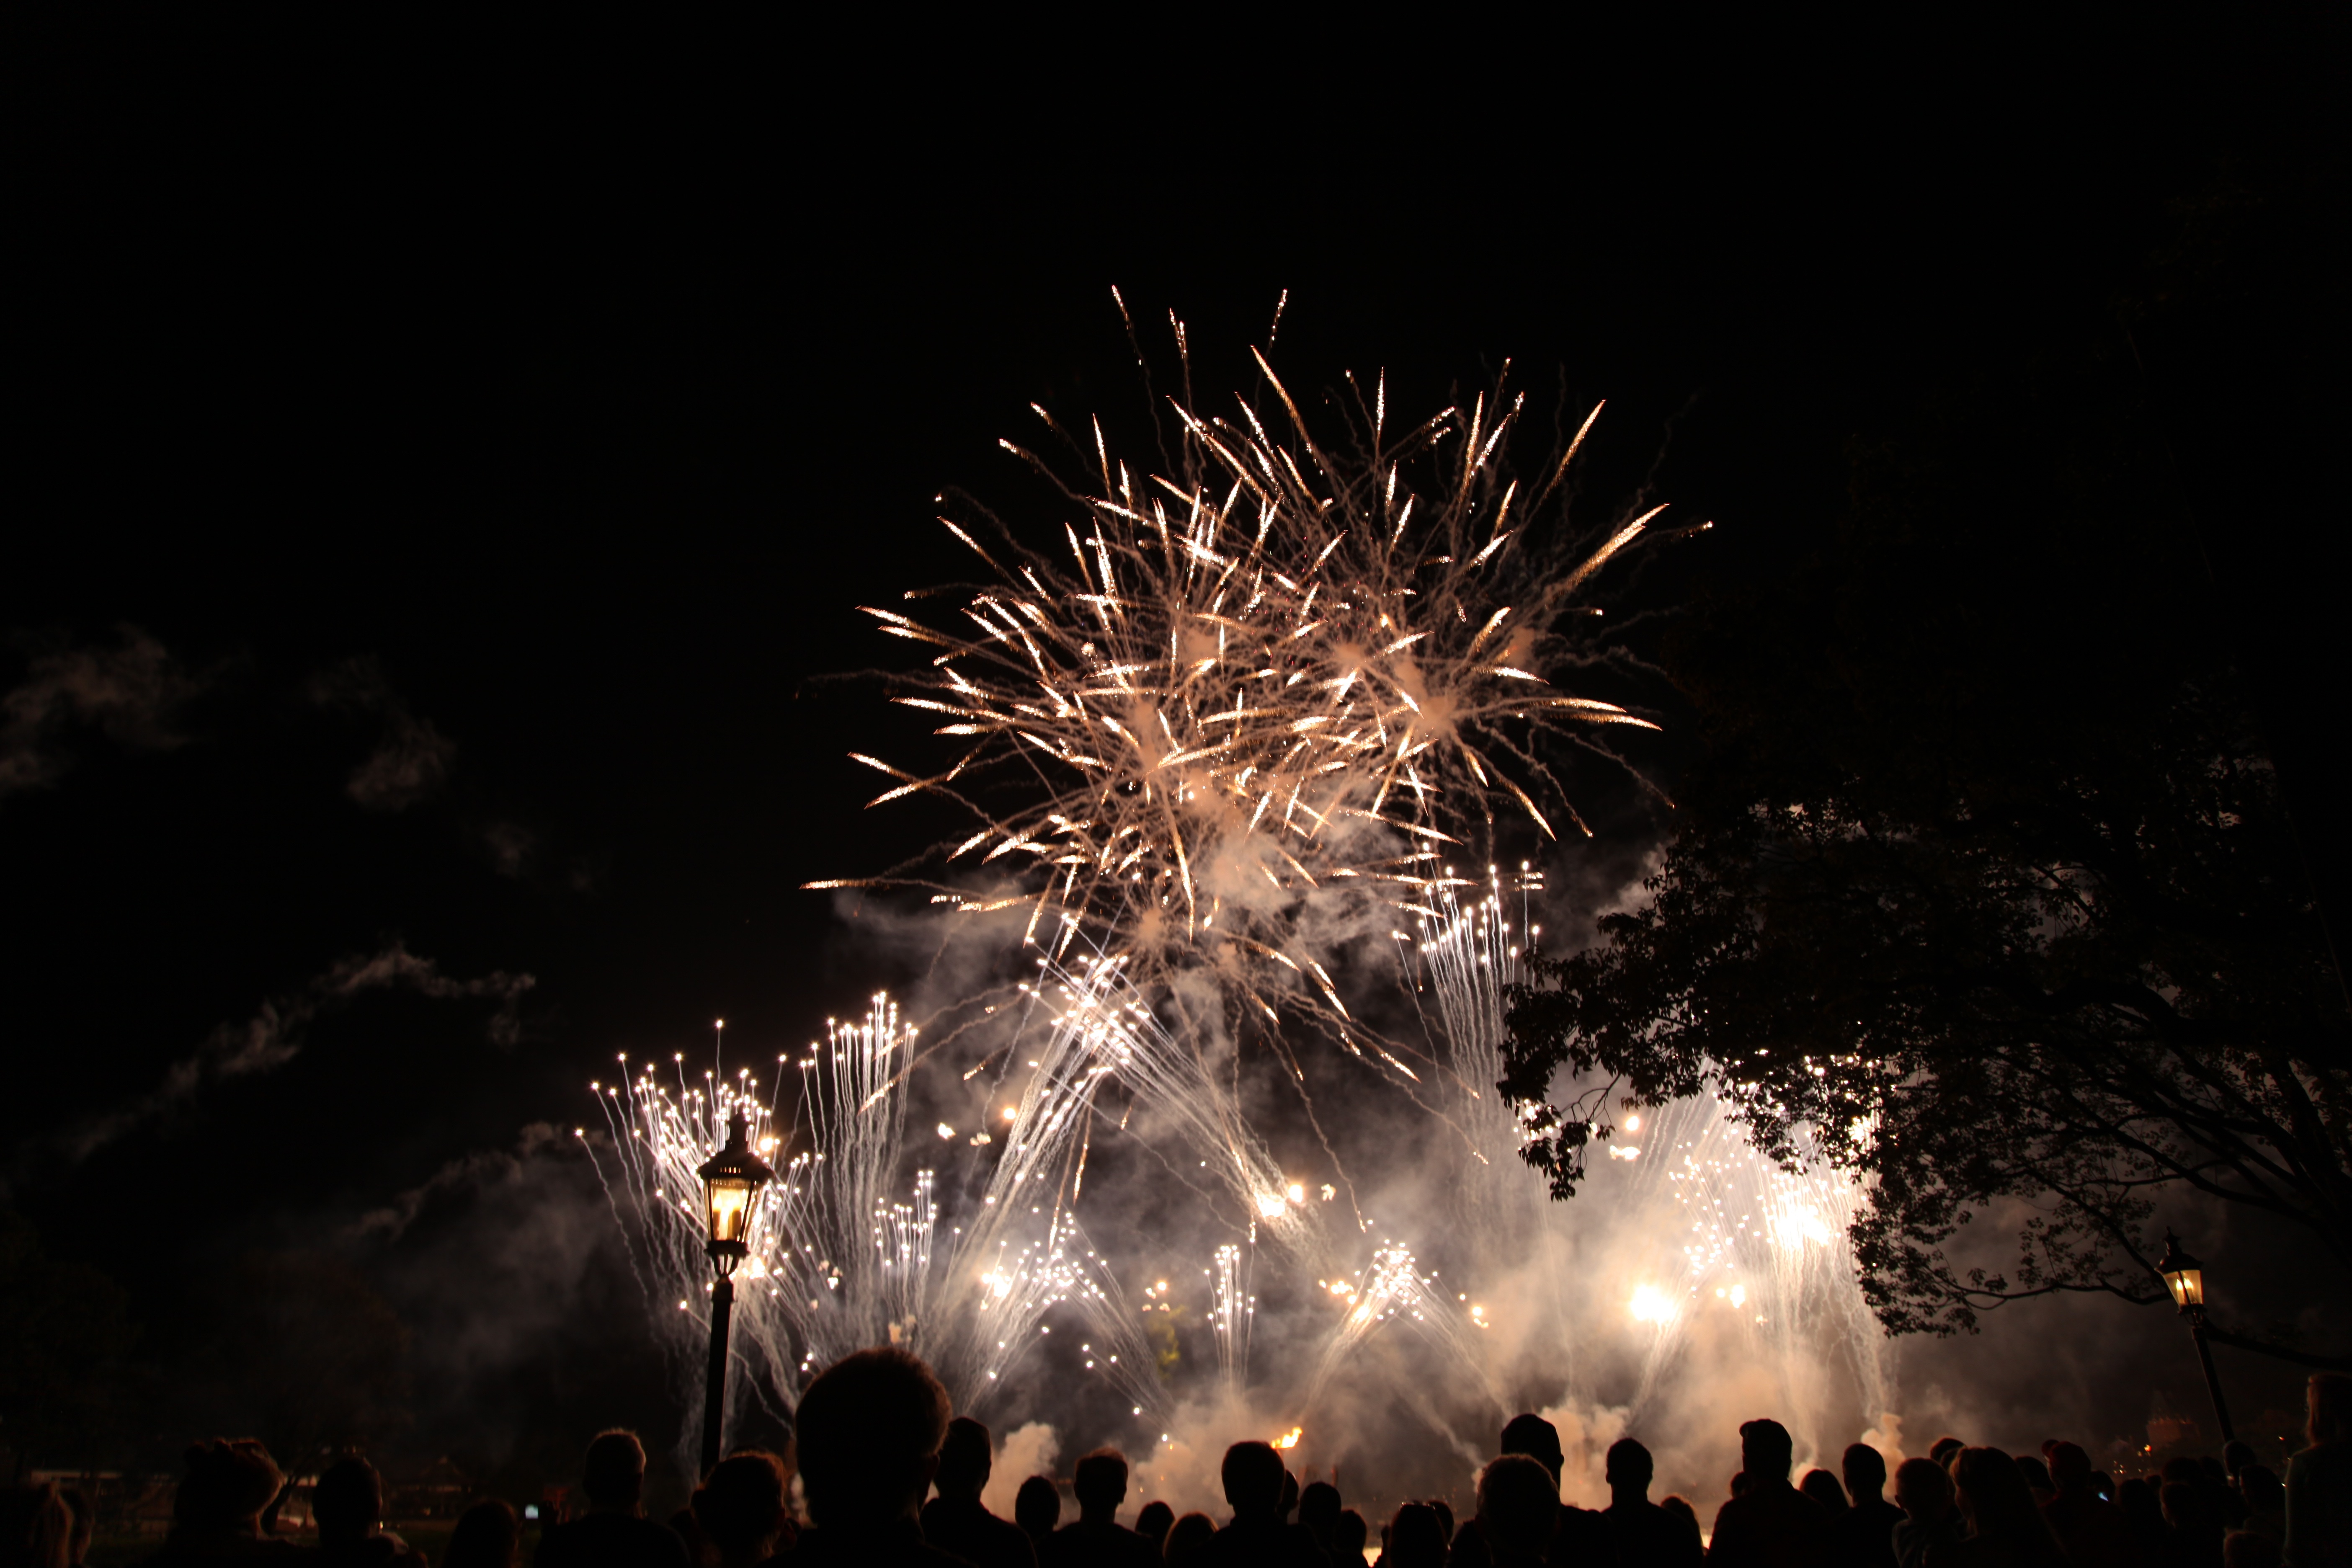
people, night, crowd, recreation, celebration, celebrate, fireworks, event, july 4th, outdoor recreation